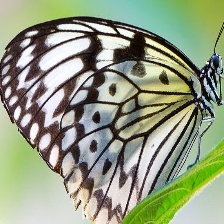
Species: PAPER KITE